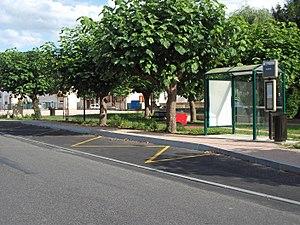
Arrêt des autocars (TER et scolaires) à Mariol
Mariol est une commune française située dans le département de l'Allier, en région Auvergne-Rhône-Alpes. Elle fait partie de l'aire urbaine de Vichy.